Bushnell's Law

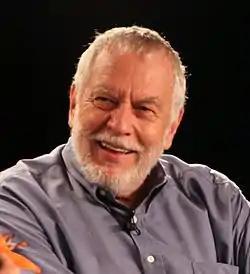
Nolan Bushnell in 2013

Bushnell's Law or Nolan's Law is an aphorism often attributed to Atari founder Nolan Bushnell, on the subject of video game design: